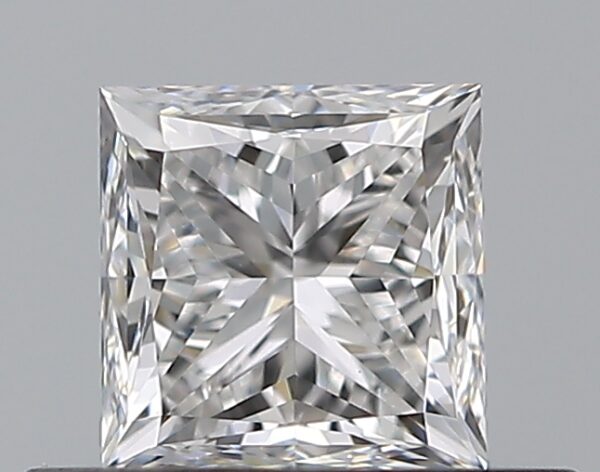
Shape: princess
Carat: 0.51
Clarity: VVS2
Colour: E
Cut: GD
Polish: EX
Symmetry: VG
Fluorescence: N
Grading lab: GIA
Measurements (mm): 4.1 x 4.06 x 3.2